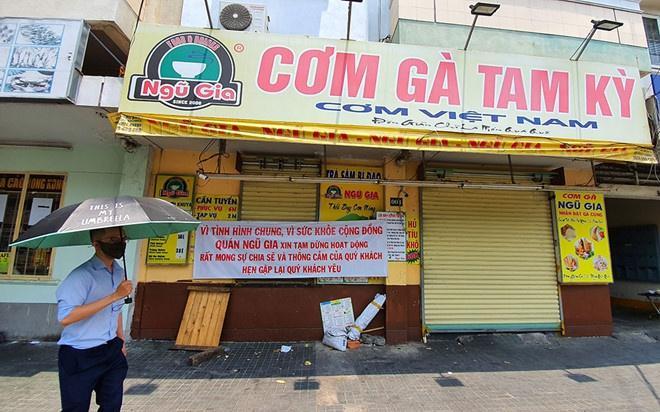
có một người đàn ông cầm ô ở trước toà nhà